Bible translations into the languages of Indonesia and Malaysia

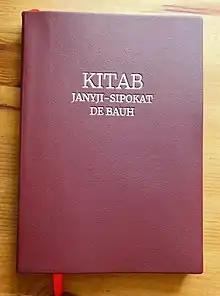
Bau Bidayuh New Testament

The New Testament in the spoken by the Bidayuh people (also known as the "Land Dayak") of Sarawak was published by the Bible Society of Malaysia in 2020. The New Testament is known as "Kitab Janyji-Sipokat De Bauh". The print and audio format of the New Testament was dedicated and launched on 23 February 2020 in Bau, Sarawak.